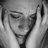
Emotion: sad